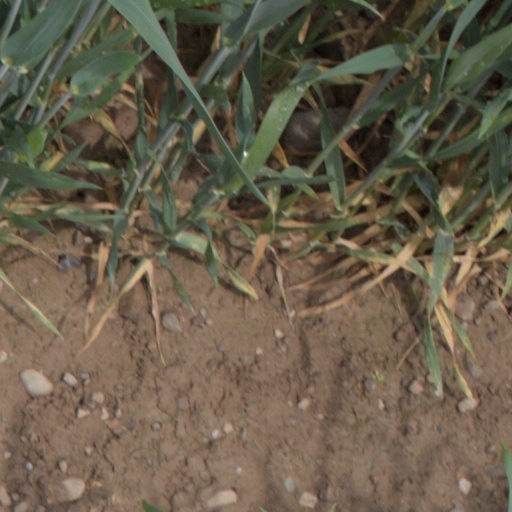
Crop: wheat